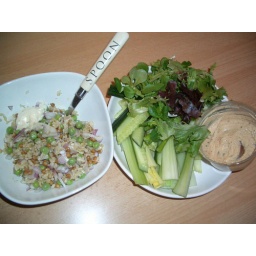
green salad, celery, cucumber, remains of hummus pot and brown rice, cracked wheat and peas in bowl with mayo